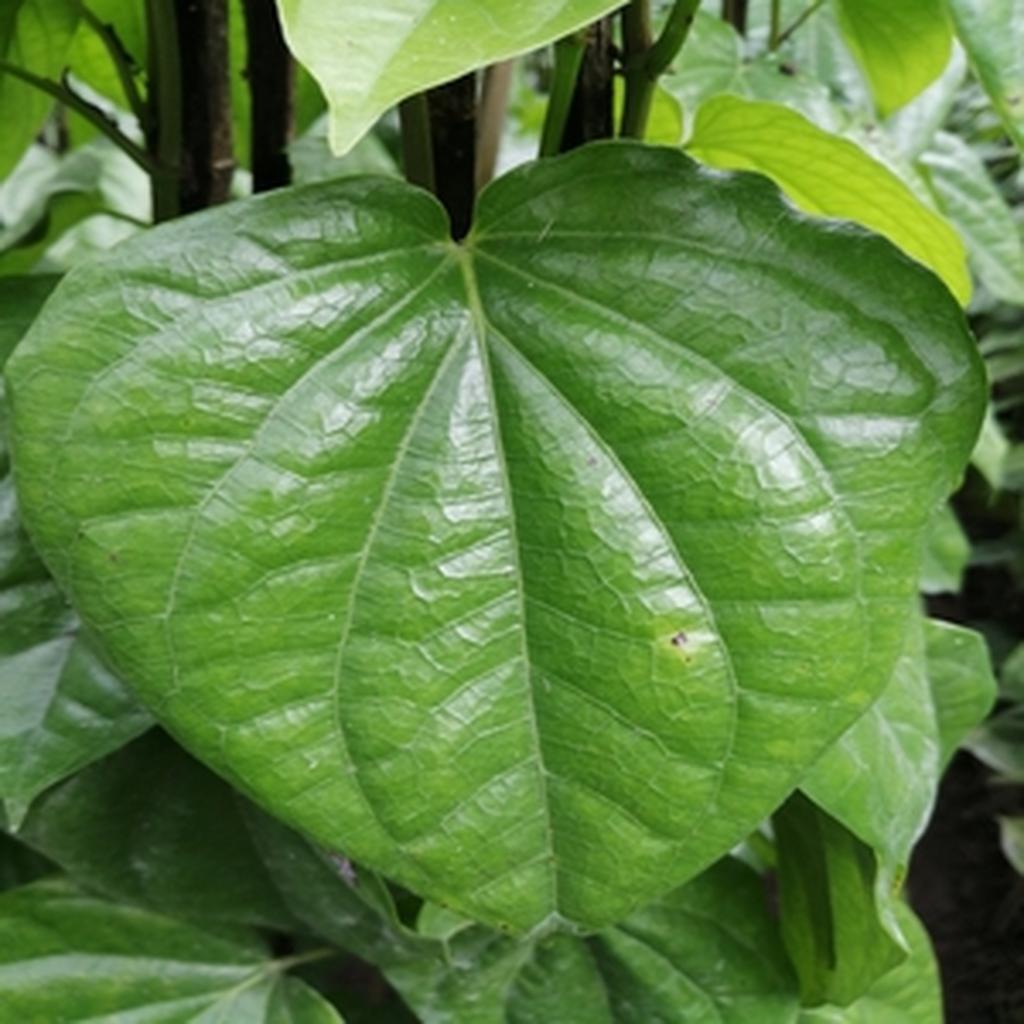
Label: Healthy_Leaf